Yasunari Kawabata

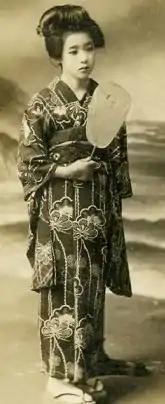
Hatsuyo Itō (1906-1951), to whom Kawabata was briefly engaged in 1921. She was the unrequited love of his life and may have influenced some of his works.

One of Kawabata's painful love episodes was with , whom he met when he was 20 years old. They were engaged to be married in 1921, but only one month later Hatsuyo broke off the engagement for unclear reasons. Kawabata never completely recovered from the blow of losing her. Hatsuyo may have been the inspiration for some of his works, including the novella "The Dancing Girl of Izu" and several "Palm-of-the-Hand Stories". She died following complications from a stroke in 1951, aged 44, but Kawabata was not informed of her death until 1955. An unsent love letter to her was found at his former residence in Kamakura, Kanagawa Prefecture, in 2014.